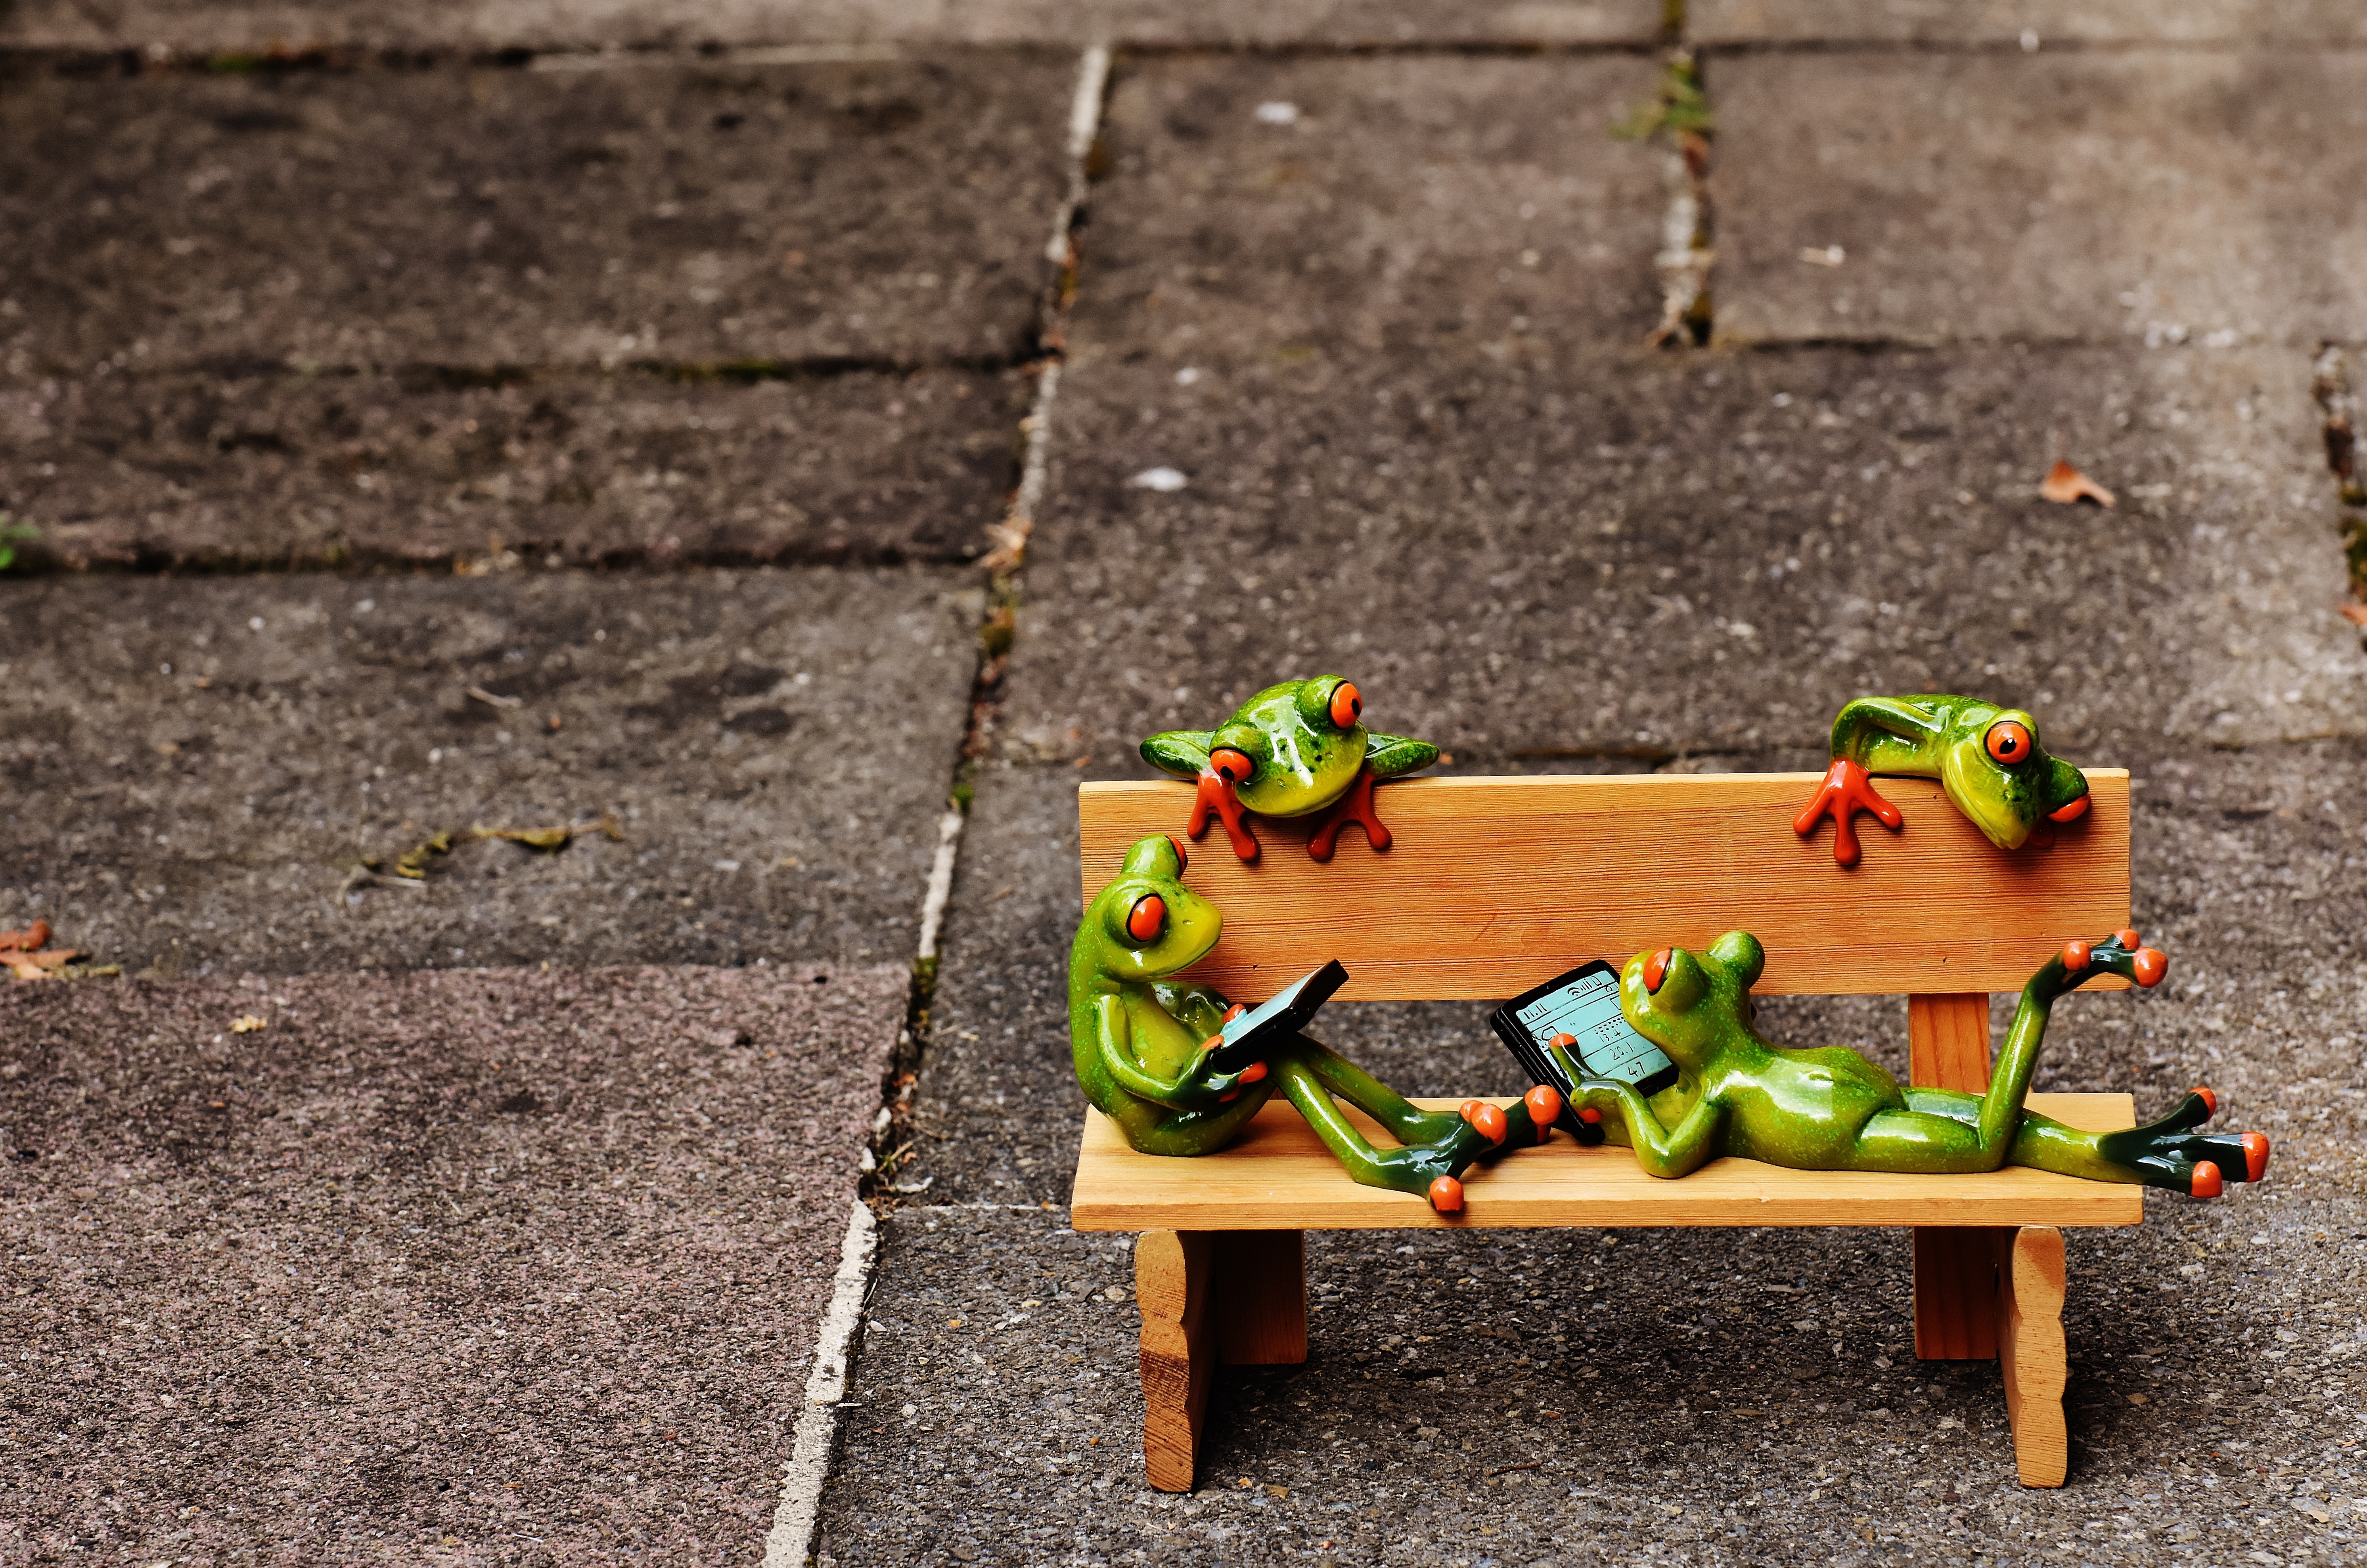
computer, bench, play, sweet, leaf, animal, cute, green, color, rest, yellow, fig, bank, relaxation, funny, lying, animal world, relaxed, frogs